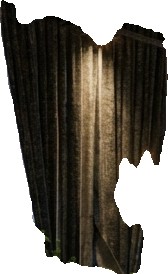
Surface category: curtain